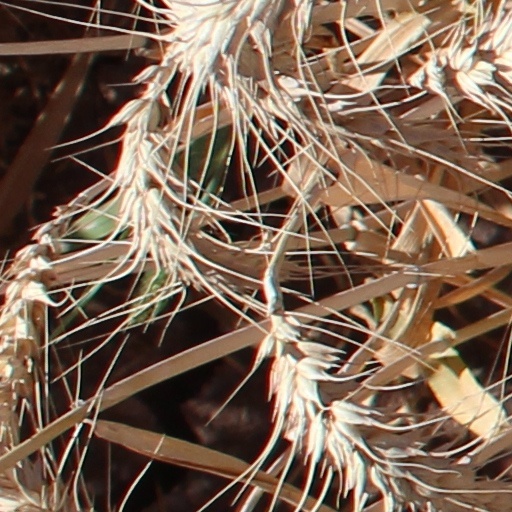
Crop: wheat